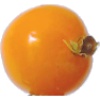
Label: physalis